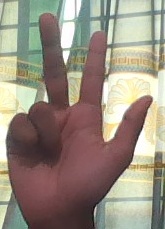
ASL sign: 3